Bella Cortez

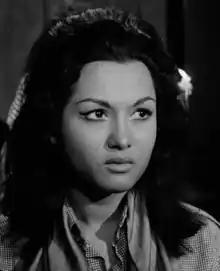
Cortez in "Katarsis" (1963)

Bella Cortez (born Alicia Paneque, also known as Bella Cortese) is a Cuban actress and dancer known for her work in Italian sword-and-sandal films of the 1960s.